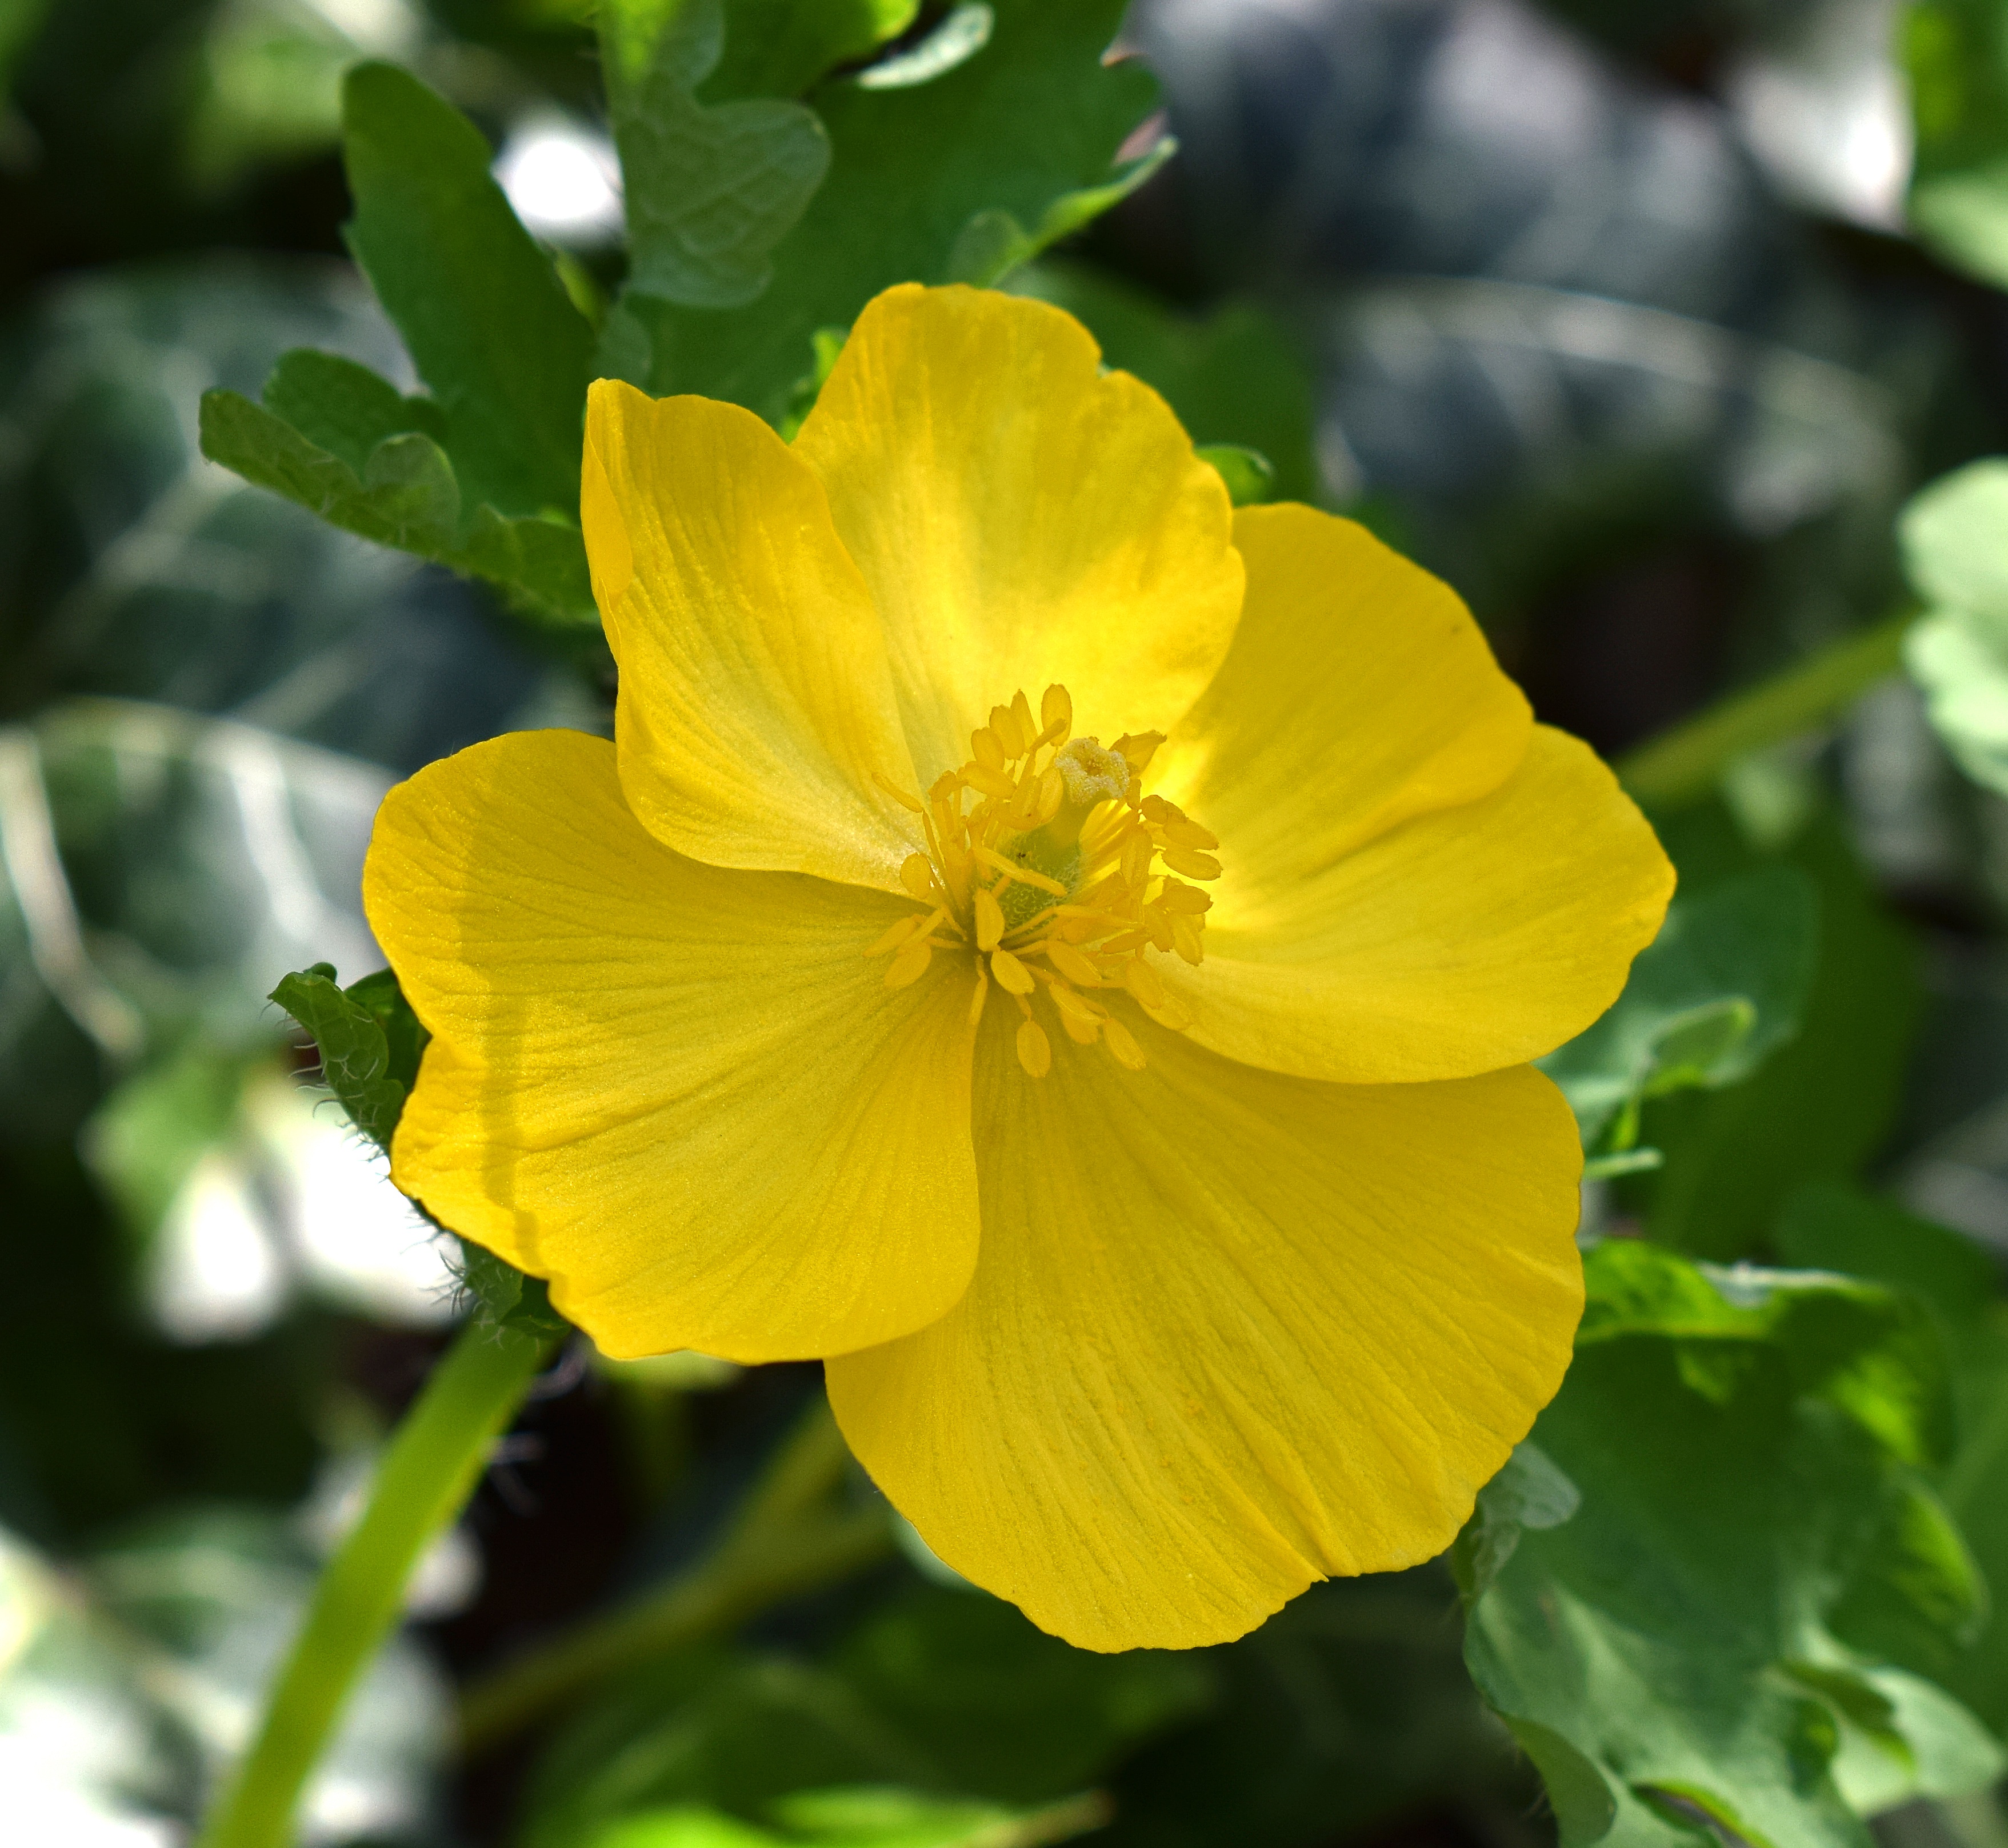
nature, blossom, plant, flower, petal, bloom, spring, produce, botany, colorful, yellow, flora, wildflower, endangered, rare, evening primrose, macro photography, flowering plant, celandine, annual plant, land plant, large flowered evening primrose, wood poppy